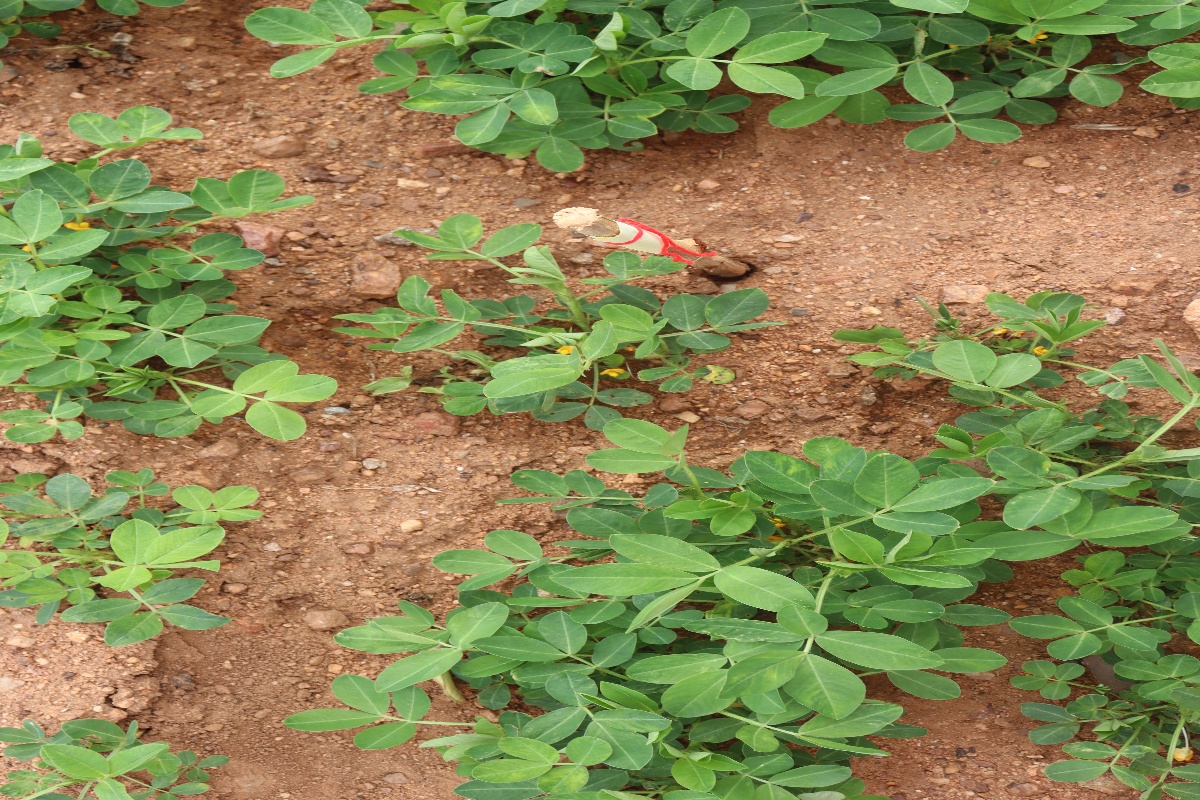
Label: healthy leaf